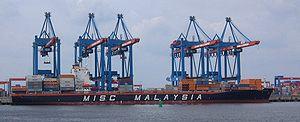
Hamburger Hafen und Logistik AG est une compagnie allemande de logistique et de transport. L'entreprise exploite trois terminaux à conteneurs au port de Hambourg : Altenwerder, Burchardkai et Tollerort, ainsi que la manutention du fret et les services de transport par chemin de fer, par route et par mer.